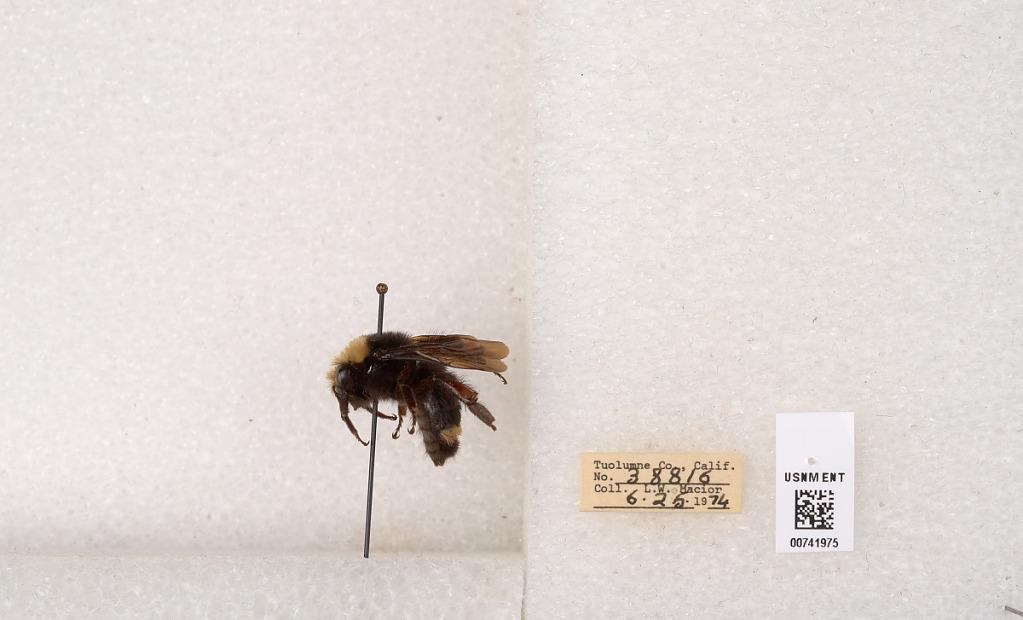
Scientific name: Bombus (Pyrobombus) vosnesenskii Radoszkowski
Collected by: L. Macior
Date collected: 1974-6-25
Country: United States
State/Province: California
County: Tuolumne
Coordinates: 37.9712, -120.228